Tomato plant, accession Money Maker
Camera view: bottom (45 deg); turntable rotation: 330 degrees
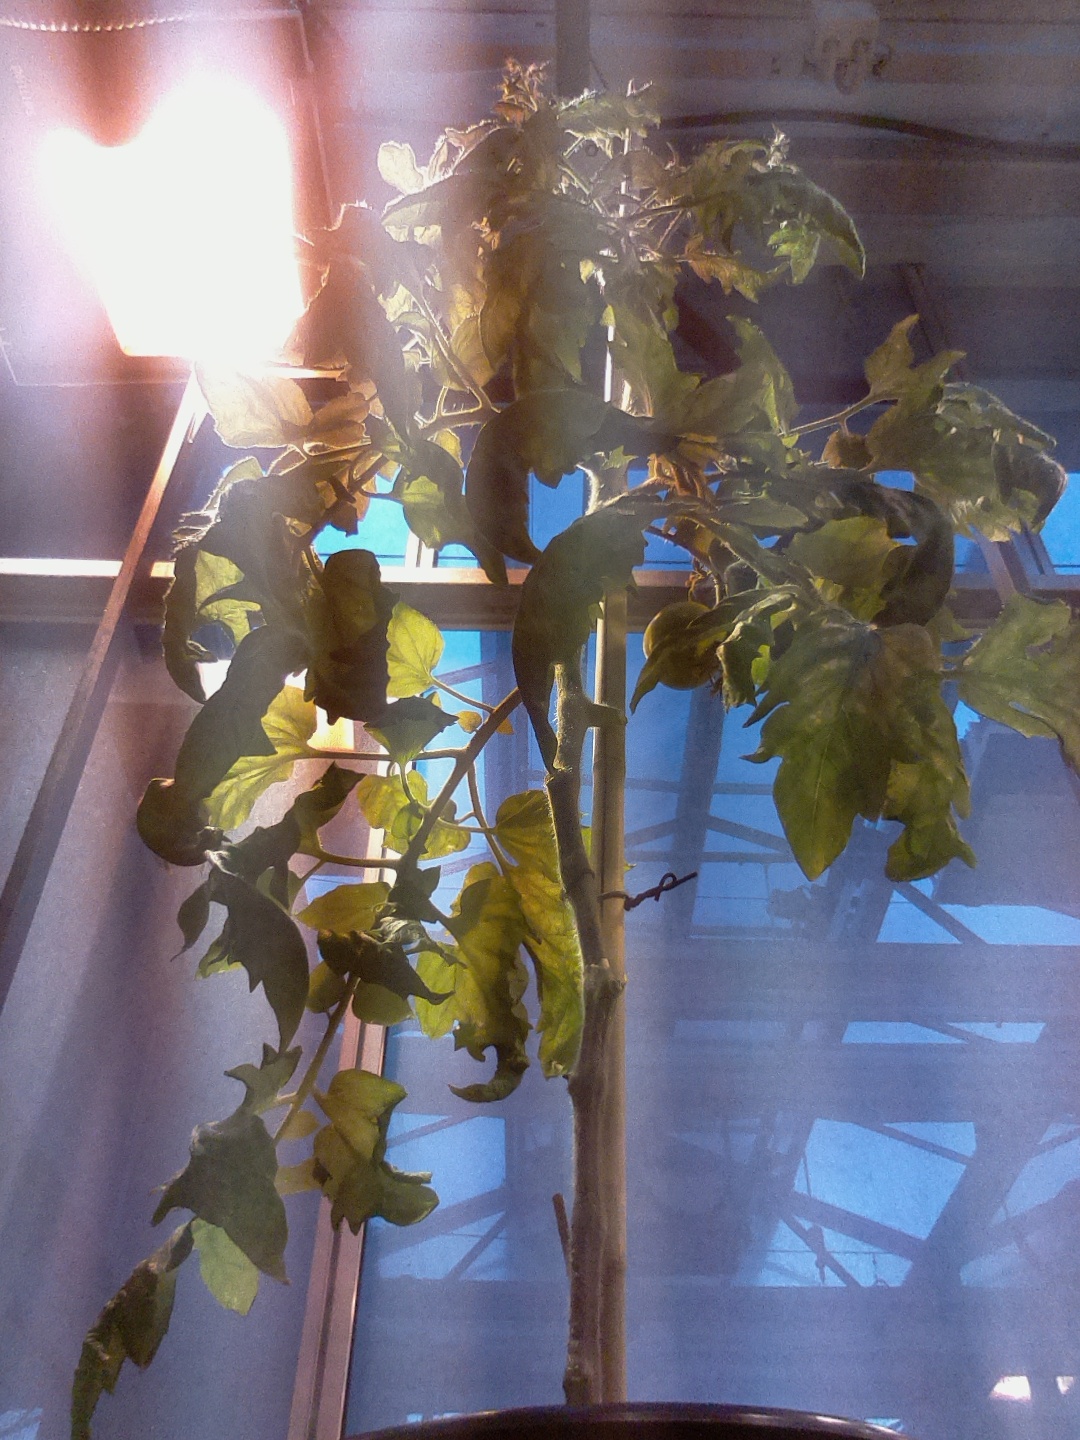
BBCH growth stage 75: 50%-60% of final fruit size